Walter Hudson (British politician)

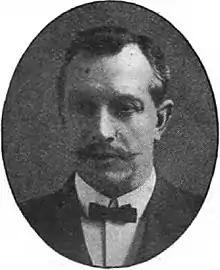
Hudson in the mid 1900s

Walter Hudson (25 January 1852 – 18 March 1935) was a Labour Party politician in England. He was Member of Parliament (MP) for Newcastle-upon-Tyne (UK Parliament constituency) from 1906 to 1918.